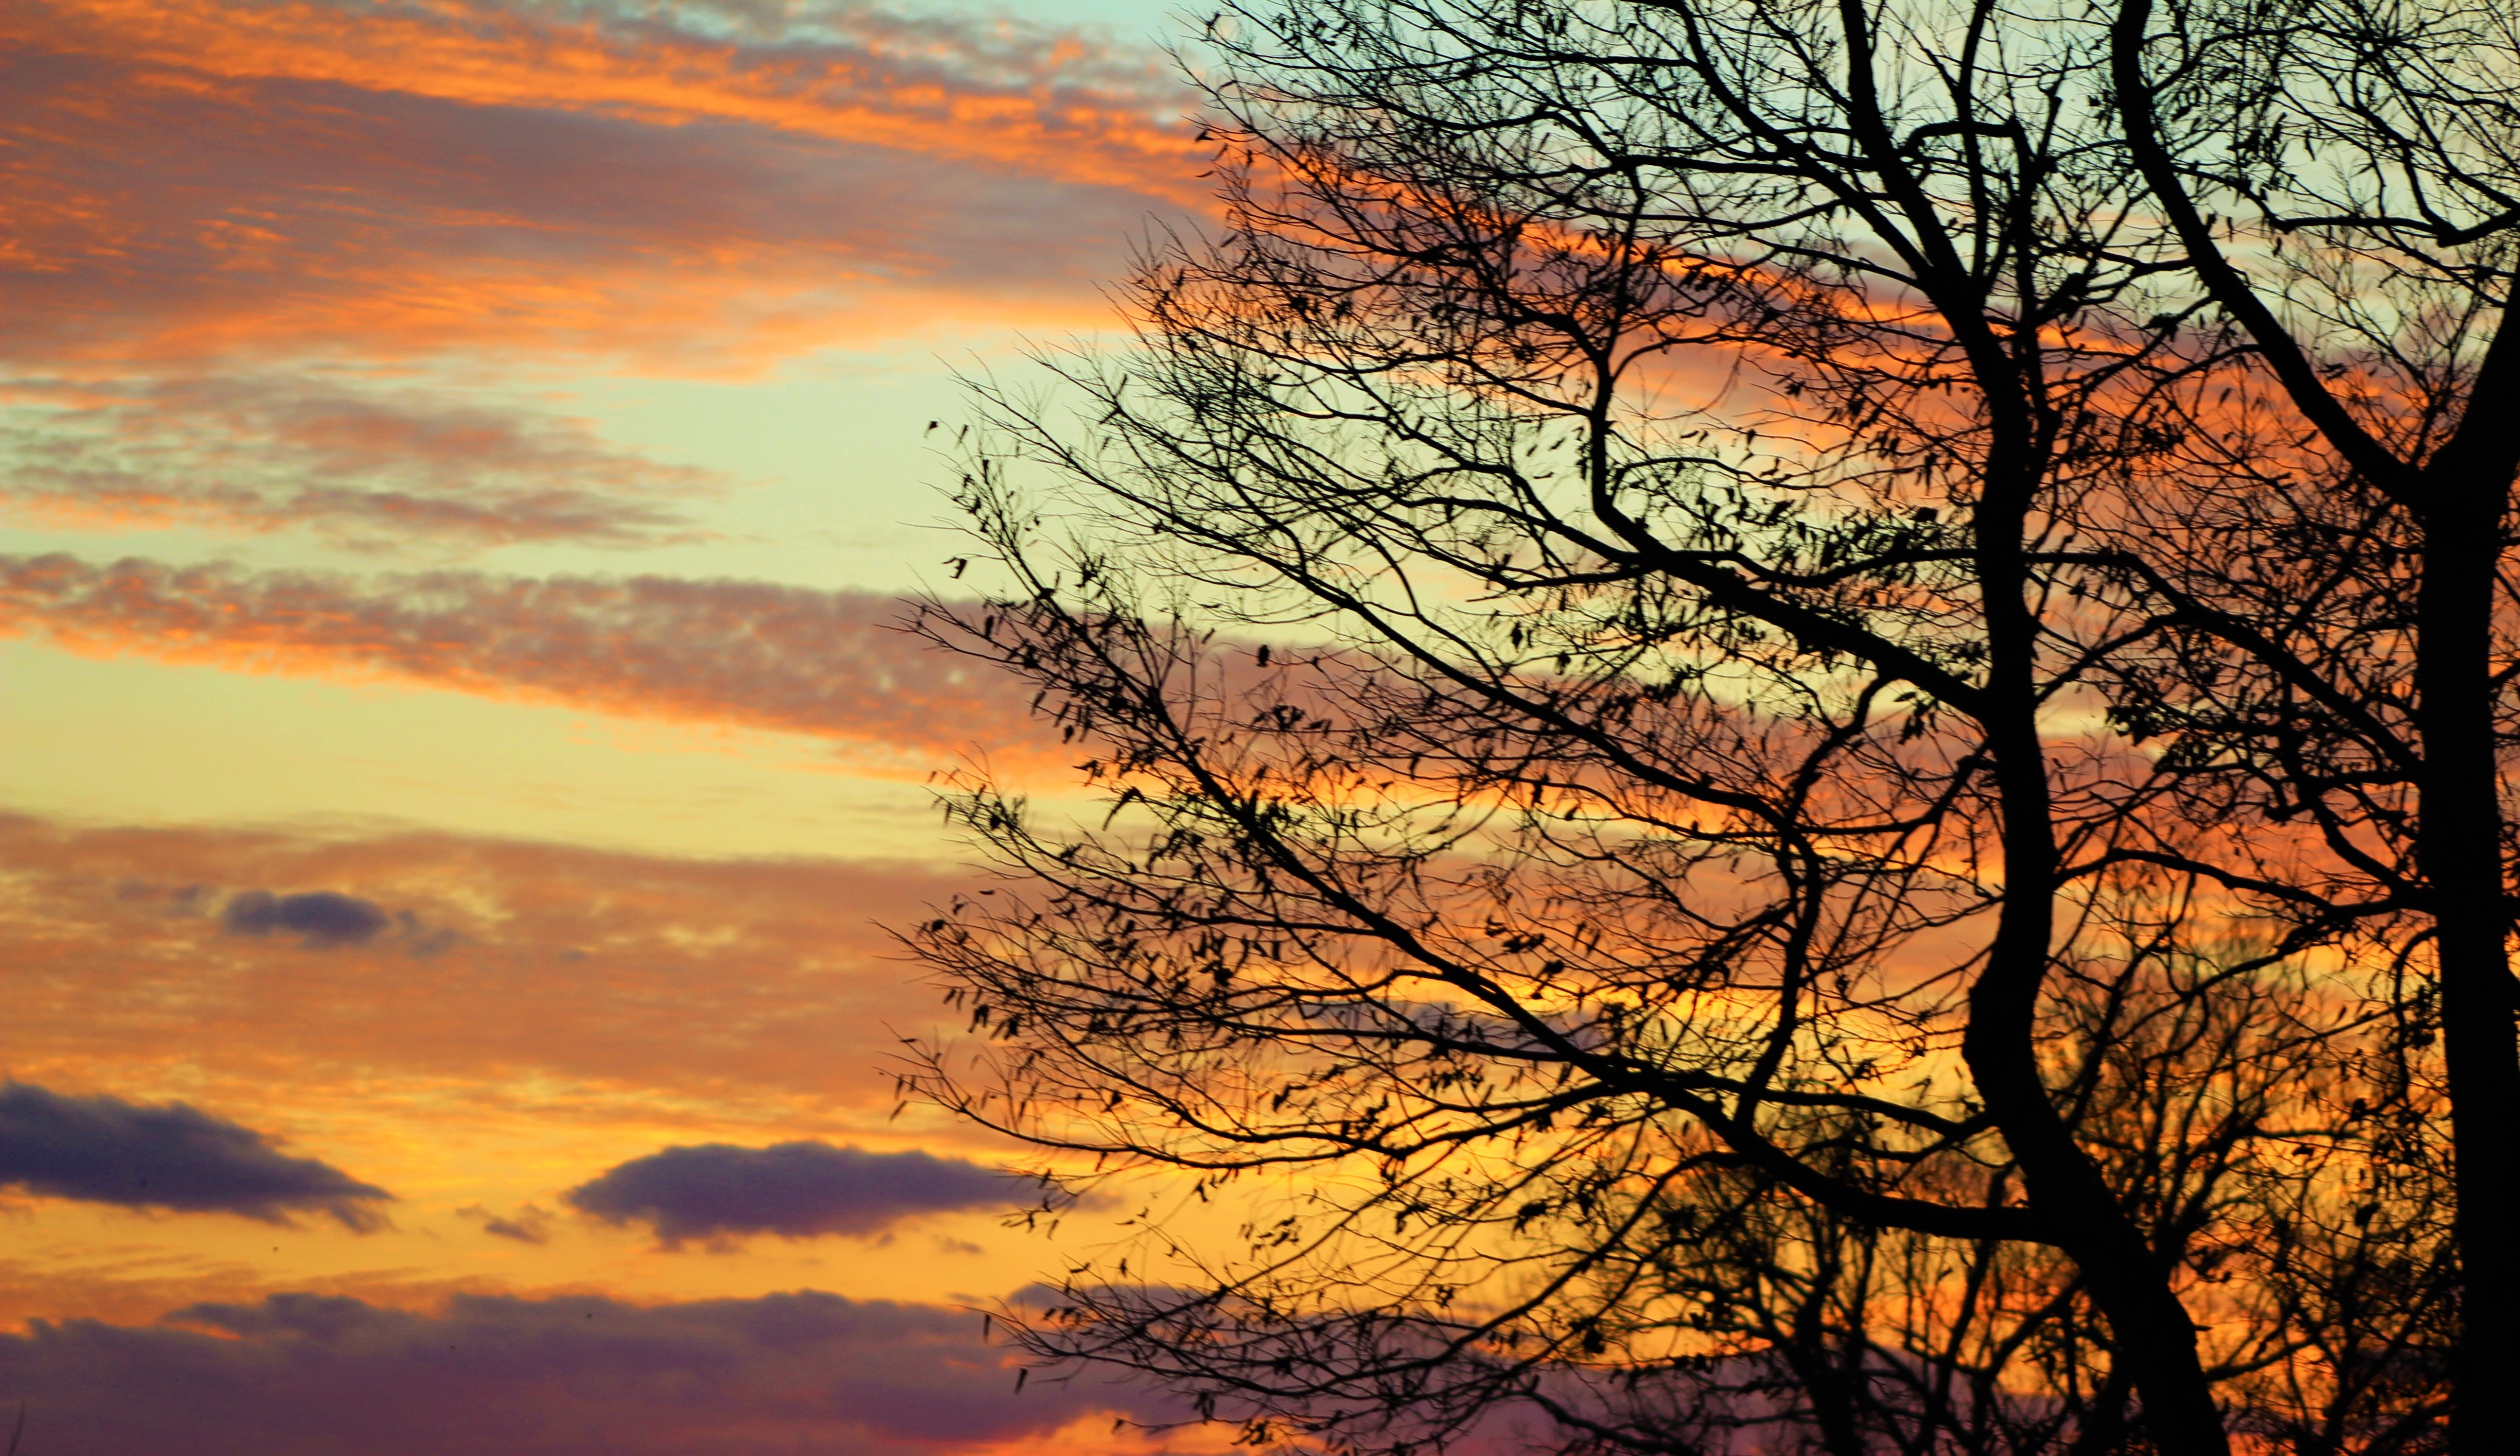
tree, nature, branch, cloud, sky, sunrise, sunset, prairie, sunlight, morning, fall, dawn, atmosphere, dusk, evening, autumn, savanna, afterglow, atmospheric phenomenon, woody plant, red sky at morning, tree branches silhouette